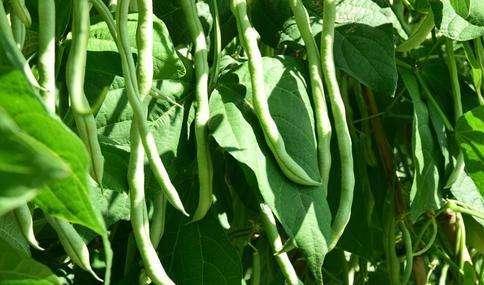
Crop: unknown
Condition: bean